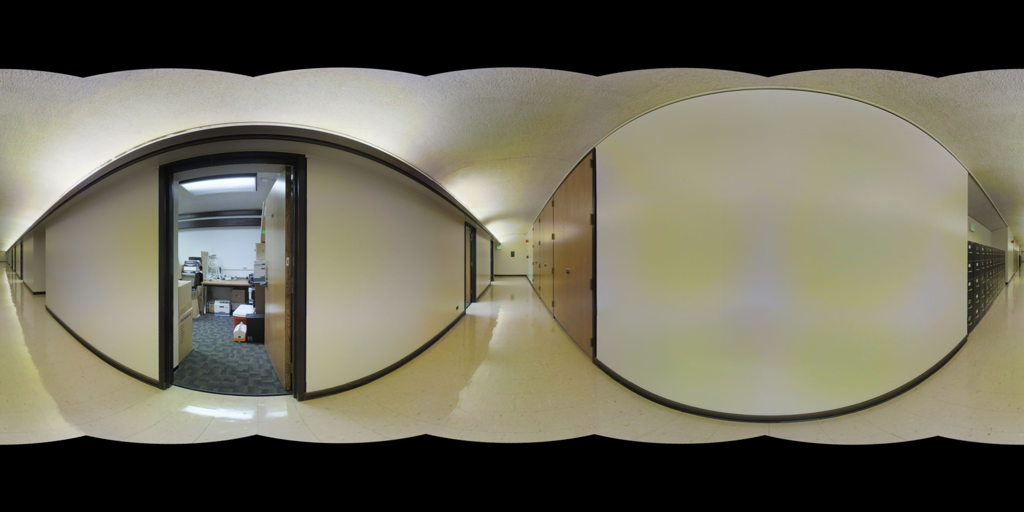
Referred object: the metal mailboxes

Referred object: the open office doorway